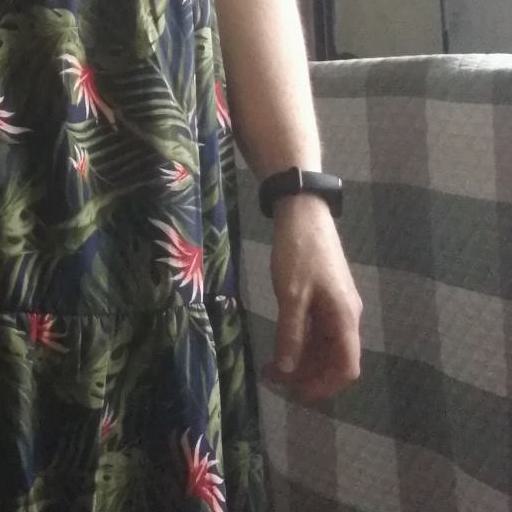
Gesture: no_gesture